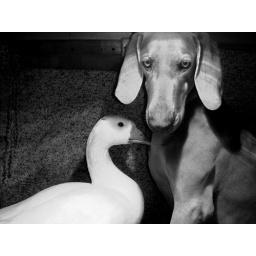
Shae and Goose in the dog house